British Rail Class 373

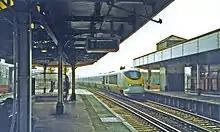
A Class 373 passes in 2000

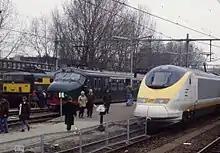
Class 373 alongside Mat '54 and NS Class 1500 at Rotterdam Centraal open day in 1996

All Class 373 sets were built as tri-voltage, able to operate on (LGVs, Eurotunnel, High Speed 1, UK overhead electrified lines) and (Belgian classic lines) using pantographs, and (UK third rail network) using third-rail pick-up shoes. The shoes were retracted when switching to overhead power. After the opening of High Speed 1 in 2007, overhead electrification is used throughout; consequently, the third rail shoes were removed. Five of the SNCF-owned sets are quadri-voltage, able to operate from (French "lignes classiques") in the south of France, used on London–Avignon and ski services.